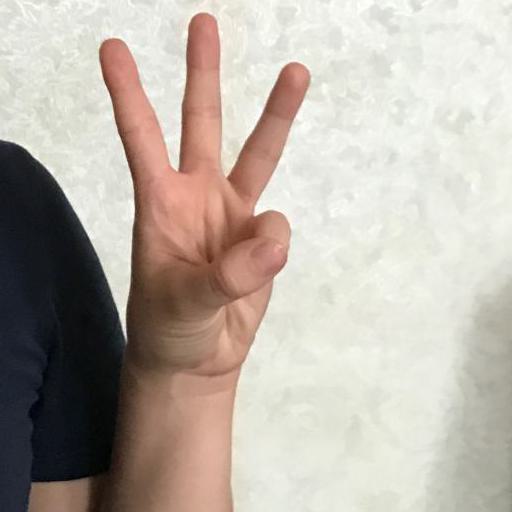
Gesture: three